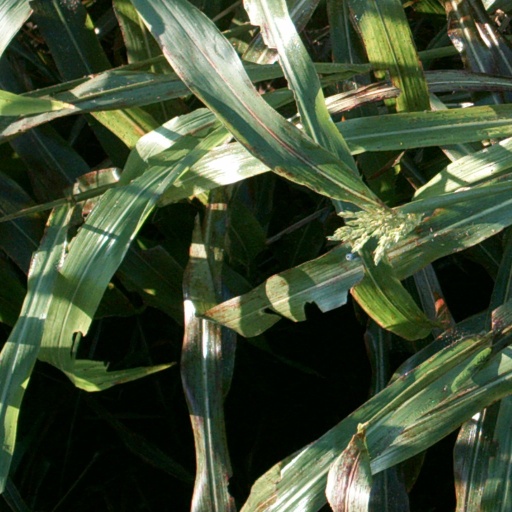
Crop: sorghum